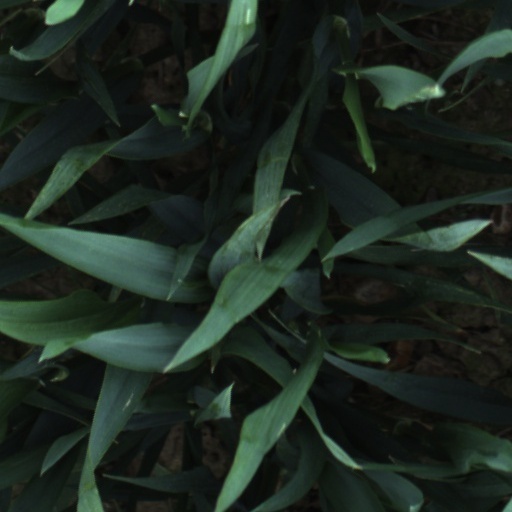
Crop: wheat